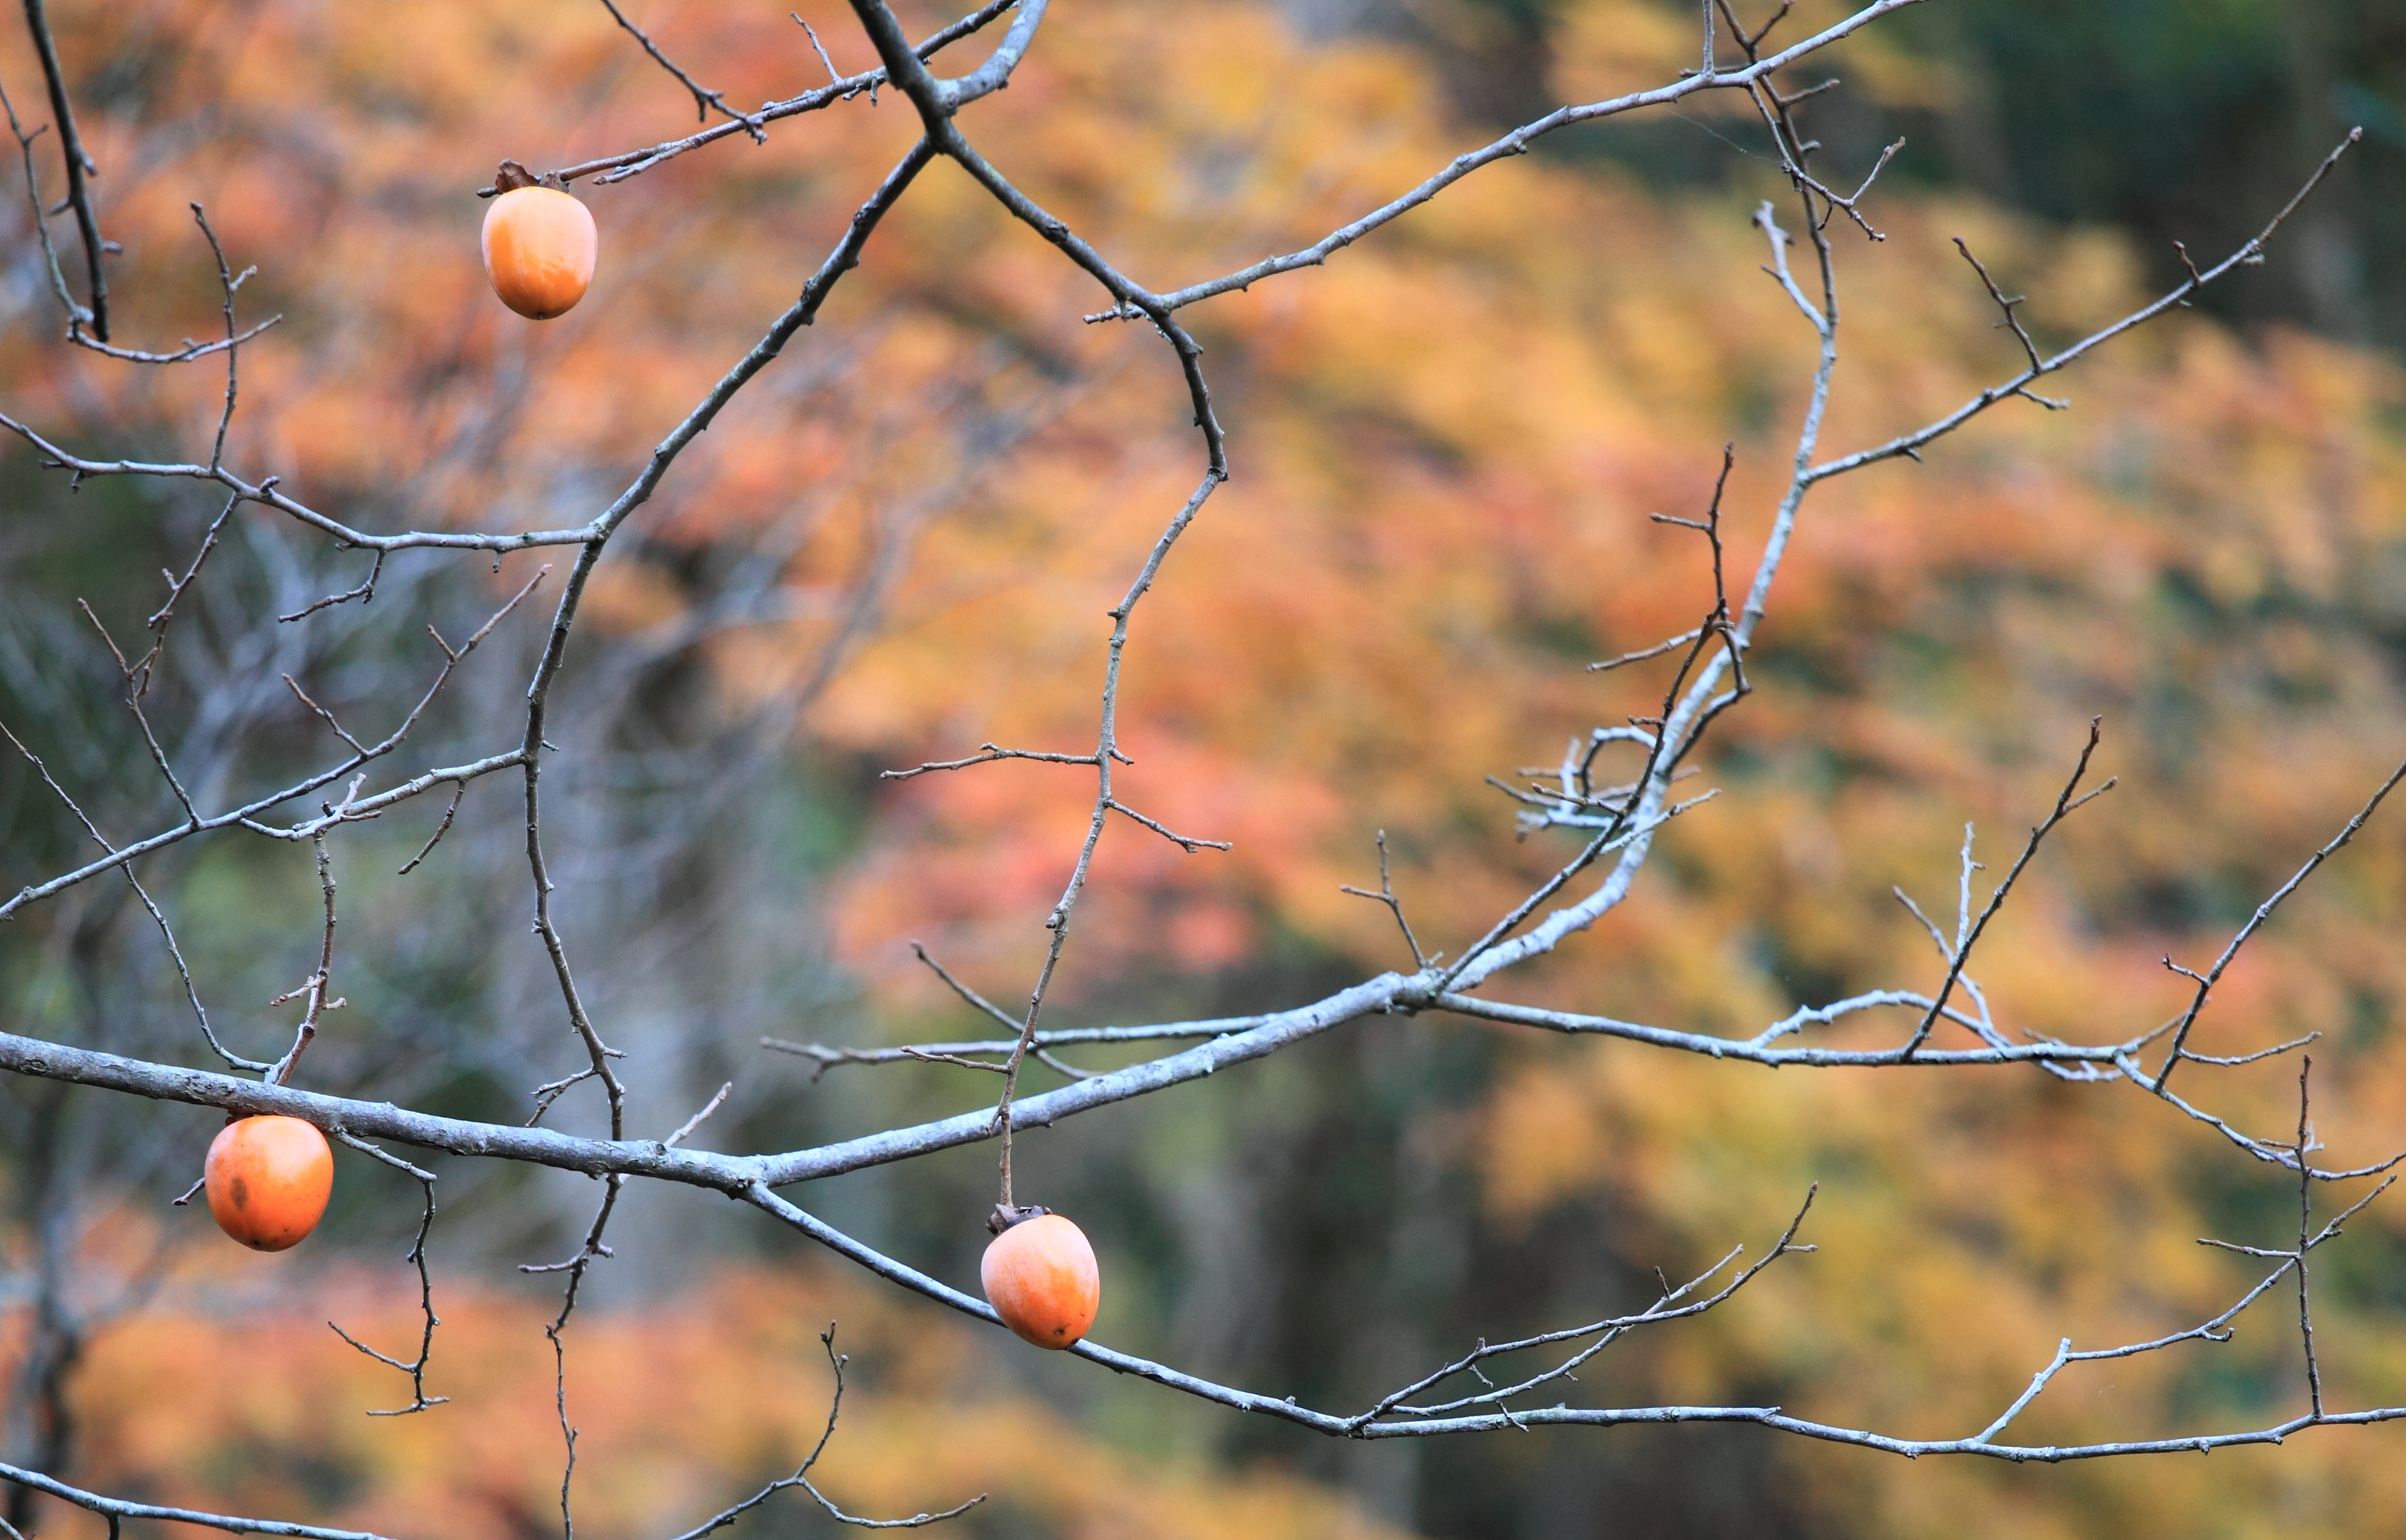
tree, nature, branch, blossom, plant, sunlight, leaf, flower, high, autumn, flora, season, twig, 5d, hires, markii, persimmon, kaki, hi, res, resolution, woody plant